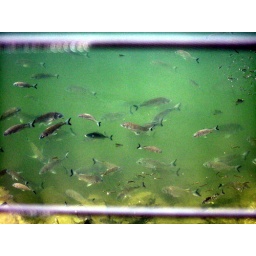
The fish in the water next to our table at lunch. Hopefully none of them are on the menu!